Nebojša Koharović

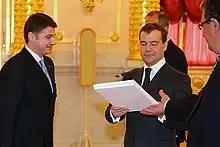
Nebojša Koharović (left) presents his Letter of Credence to President of Russia Dmitry Medvedev on 27 February 2009.

Nebojša Koharović (born 17 May 1963 in Zagreb) is a Croatian diplomat and the current Ambassador to Indonesia.